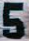
Number: 5